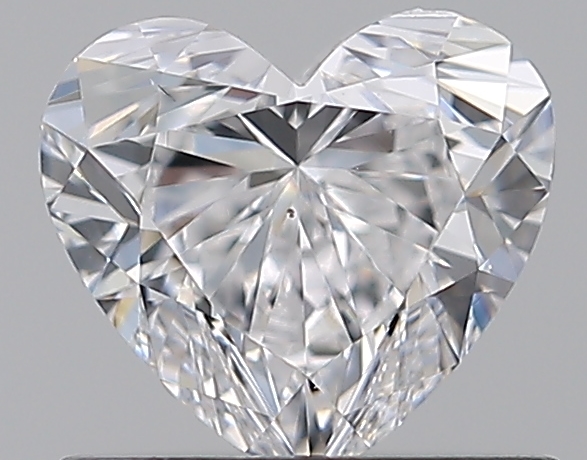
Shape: heart
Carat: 0.75
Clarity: VS2
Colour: D
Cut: EX
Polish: VG
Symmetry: VG
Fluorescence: ST
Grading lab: GIA
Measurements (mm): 5.54 x 6.09 x 3.68